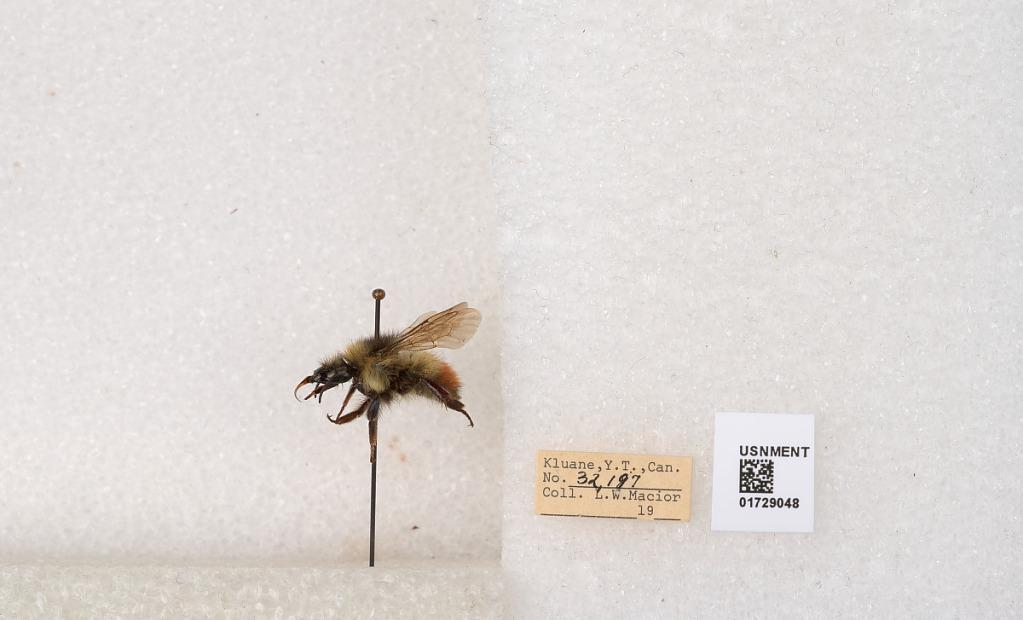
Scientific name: Bombus flavifrons Cresson
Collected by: L. Macior
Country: Canada
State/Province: Yukon Territory
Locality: Kluane National Park and Reserve
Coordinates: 60.7493, -139.504